Time in Kazakhstan

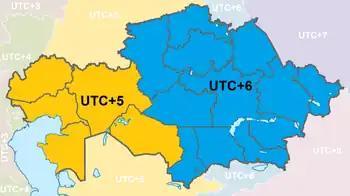
Time in Kazakhstan from 21 December 2018 to 29 February 2024

The territory of Kazakhstan was part of the USSR from 1924. During the Soviet period, a decree on 8 February 1919 established administrative time zones across the RSFSR, which included the territory of what would become the Kazakh SSR. Initially, Kazakhstan was divided into four time zones (the 3rd, 4th, 5th, and 6th), whose borders roughly corresponded to geographical lines. The implementation of these zones began on 1 July 1919 and continued over the following years; for instance, Kostanay Region (then the Kustanaysky Uyezd of the Chelyabinsk Governorate) joined the 4th time zone on 1 January 1920. In 1930–1931, the entire Soviet Union introduced Decree Time, advancing all clocks by one hour ahead of their standard zone time. This shifted Kazakhstan's offsets to UTC+4, UTC+5, UTC+6, and UTC+7.